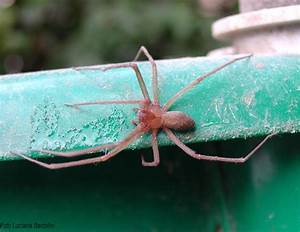
Label: spider